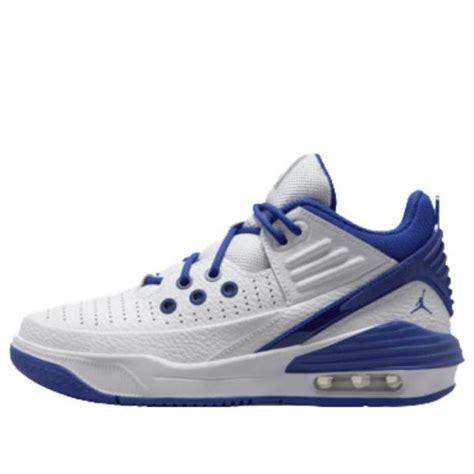
Brand: Jordan
Model: Max Aura 5